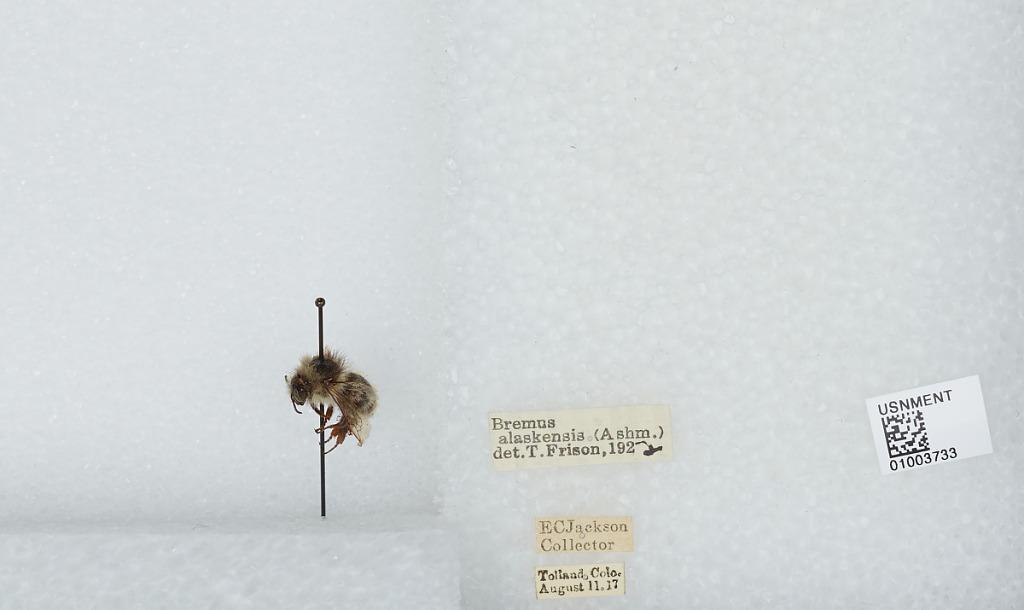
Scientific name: Bombus (Pyrobombus) flavifrons Cresson
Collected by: E. Jackson
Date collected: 1917-8-11
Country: United States
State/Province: Colorado
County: Gilpin
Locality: Tolland
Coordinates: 39.905, -105.589
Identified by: Frison, T.